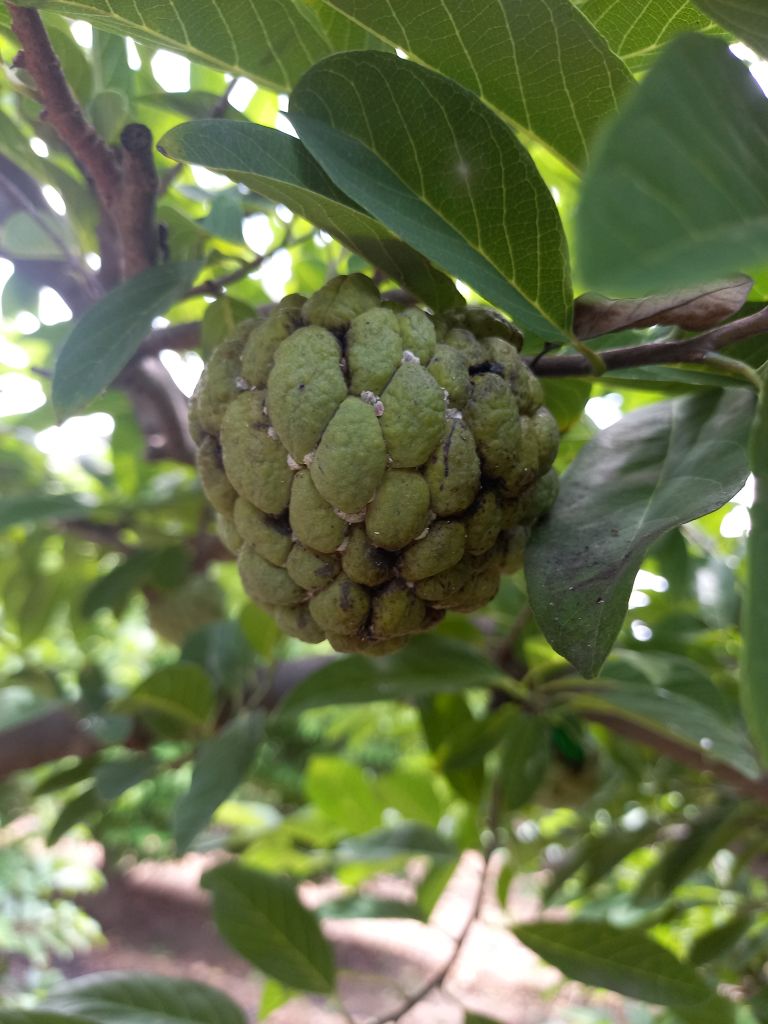
Disease label: Athracnose